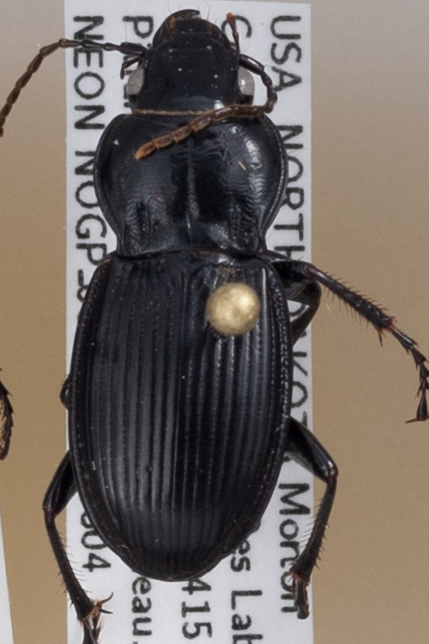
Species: Cyclotrachelus torvus
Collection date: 2020-08-04
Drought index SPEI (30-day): -0.82
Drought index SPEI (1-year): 0.302
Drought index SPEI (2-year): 0.944